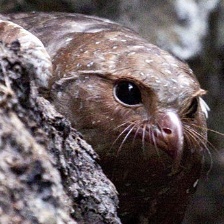
Species: OILBIRD
Scientific name: STEATORNIS CARIPENSIS